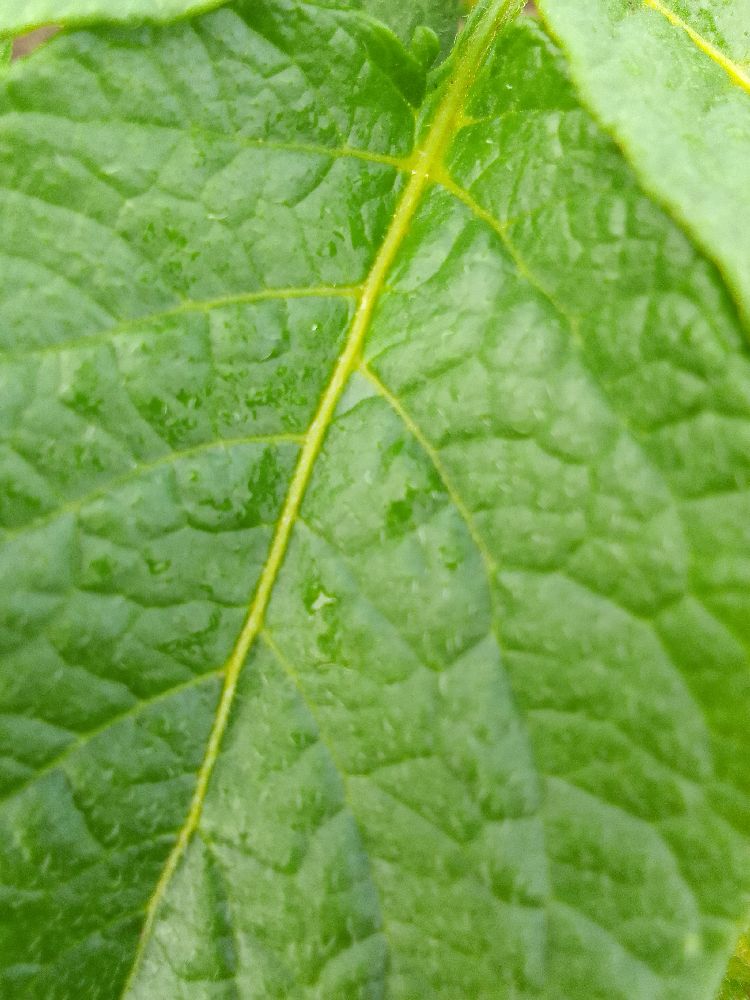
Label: Healthy